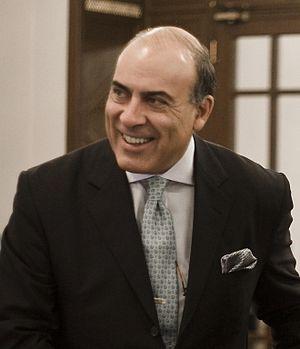
Muhtar Kent, né le 31 octobre 1952 à New York, est un homme d'affaires turc et américain, CEO de l'entreprise The Coca-Cola Company de 2008 au 1ᵉʳ mai 2017.